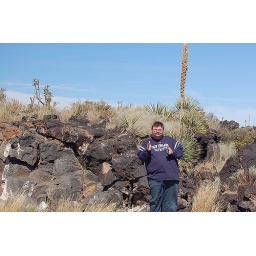
Lava rock bed we came across in the White Sands Missile Range in N.Mexico